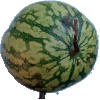
Label: Watermelon 1